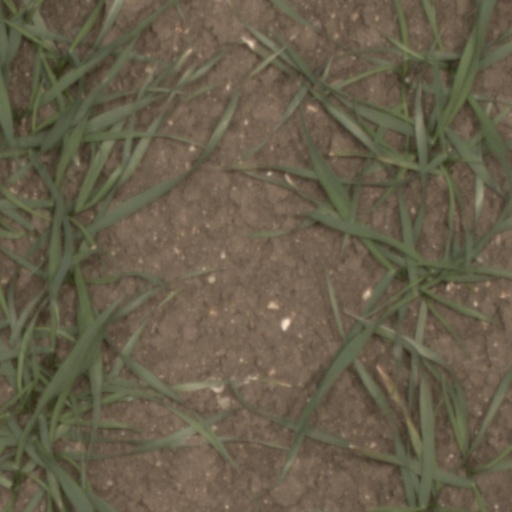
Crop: wheat